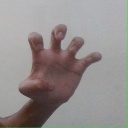
अक्षर: झ